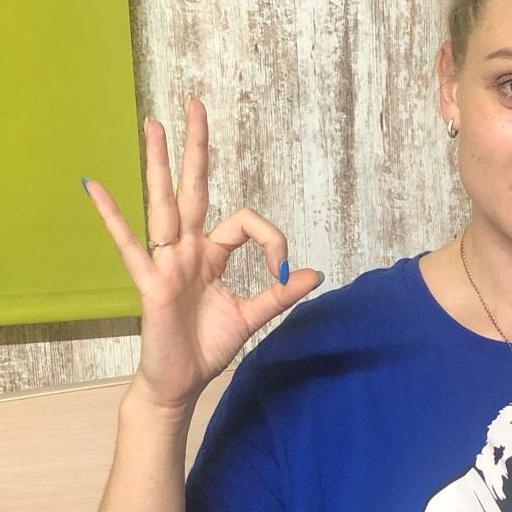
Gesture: ok